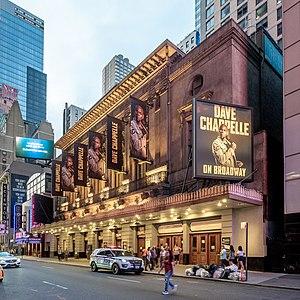
Le Lunt-Fontanne Theatre est un théâtre de Broadway situé au 205 West 46th Street dans le Theater District, dans le centre de Manhattan, à New York.